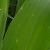
Crop: Maize
Condition: spodoptera-frugiperda-a